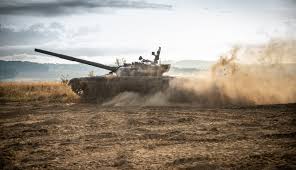
Label: Tank